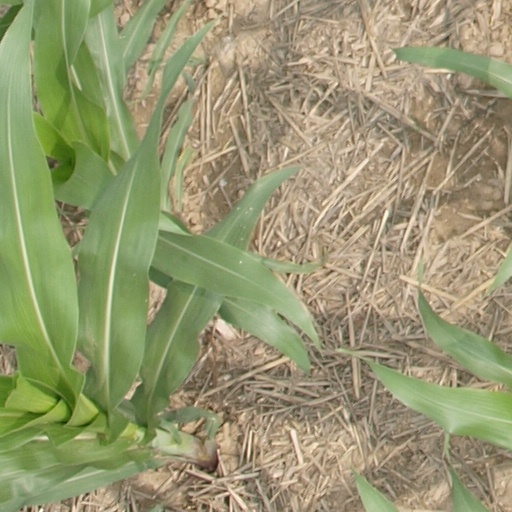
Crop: maize; corn